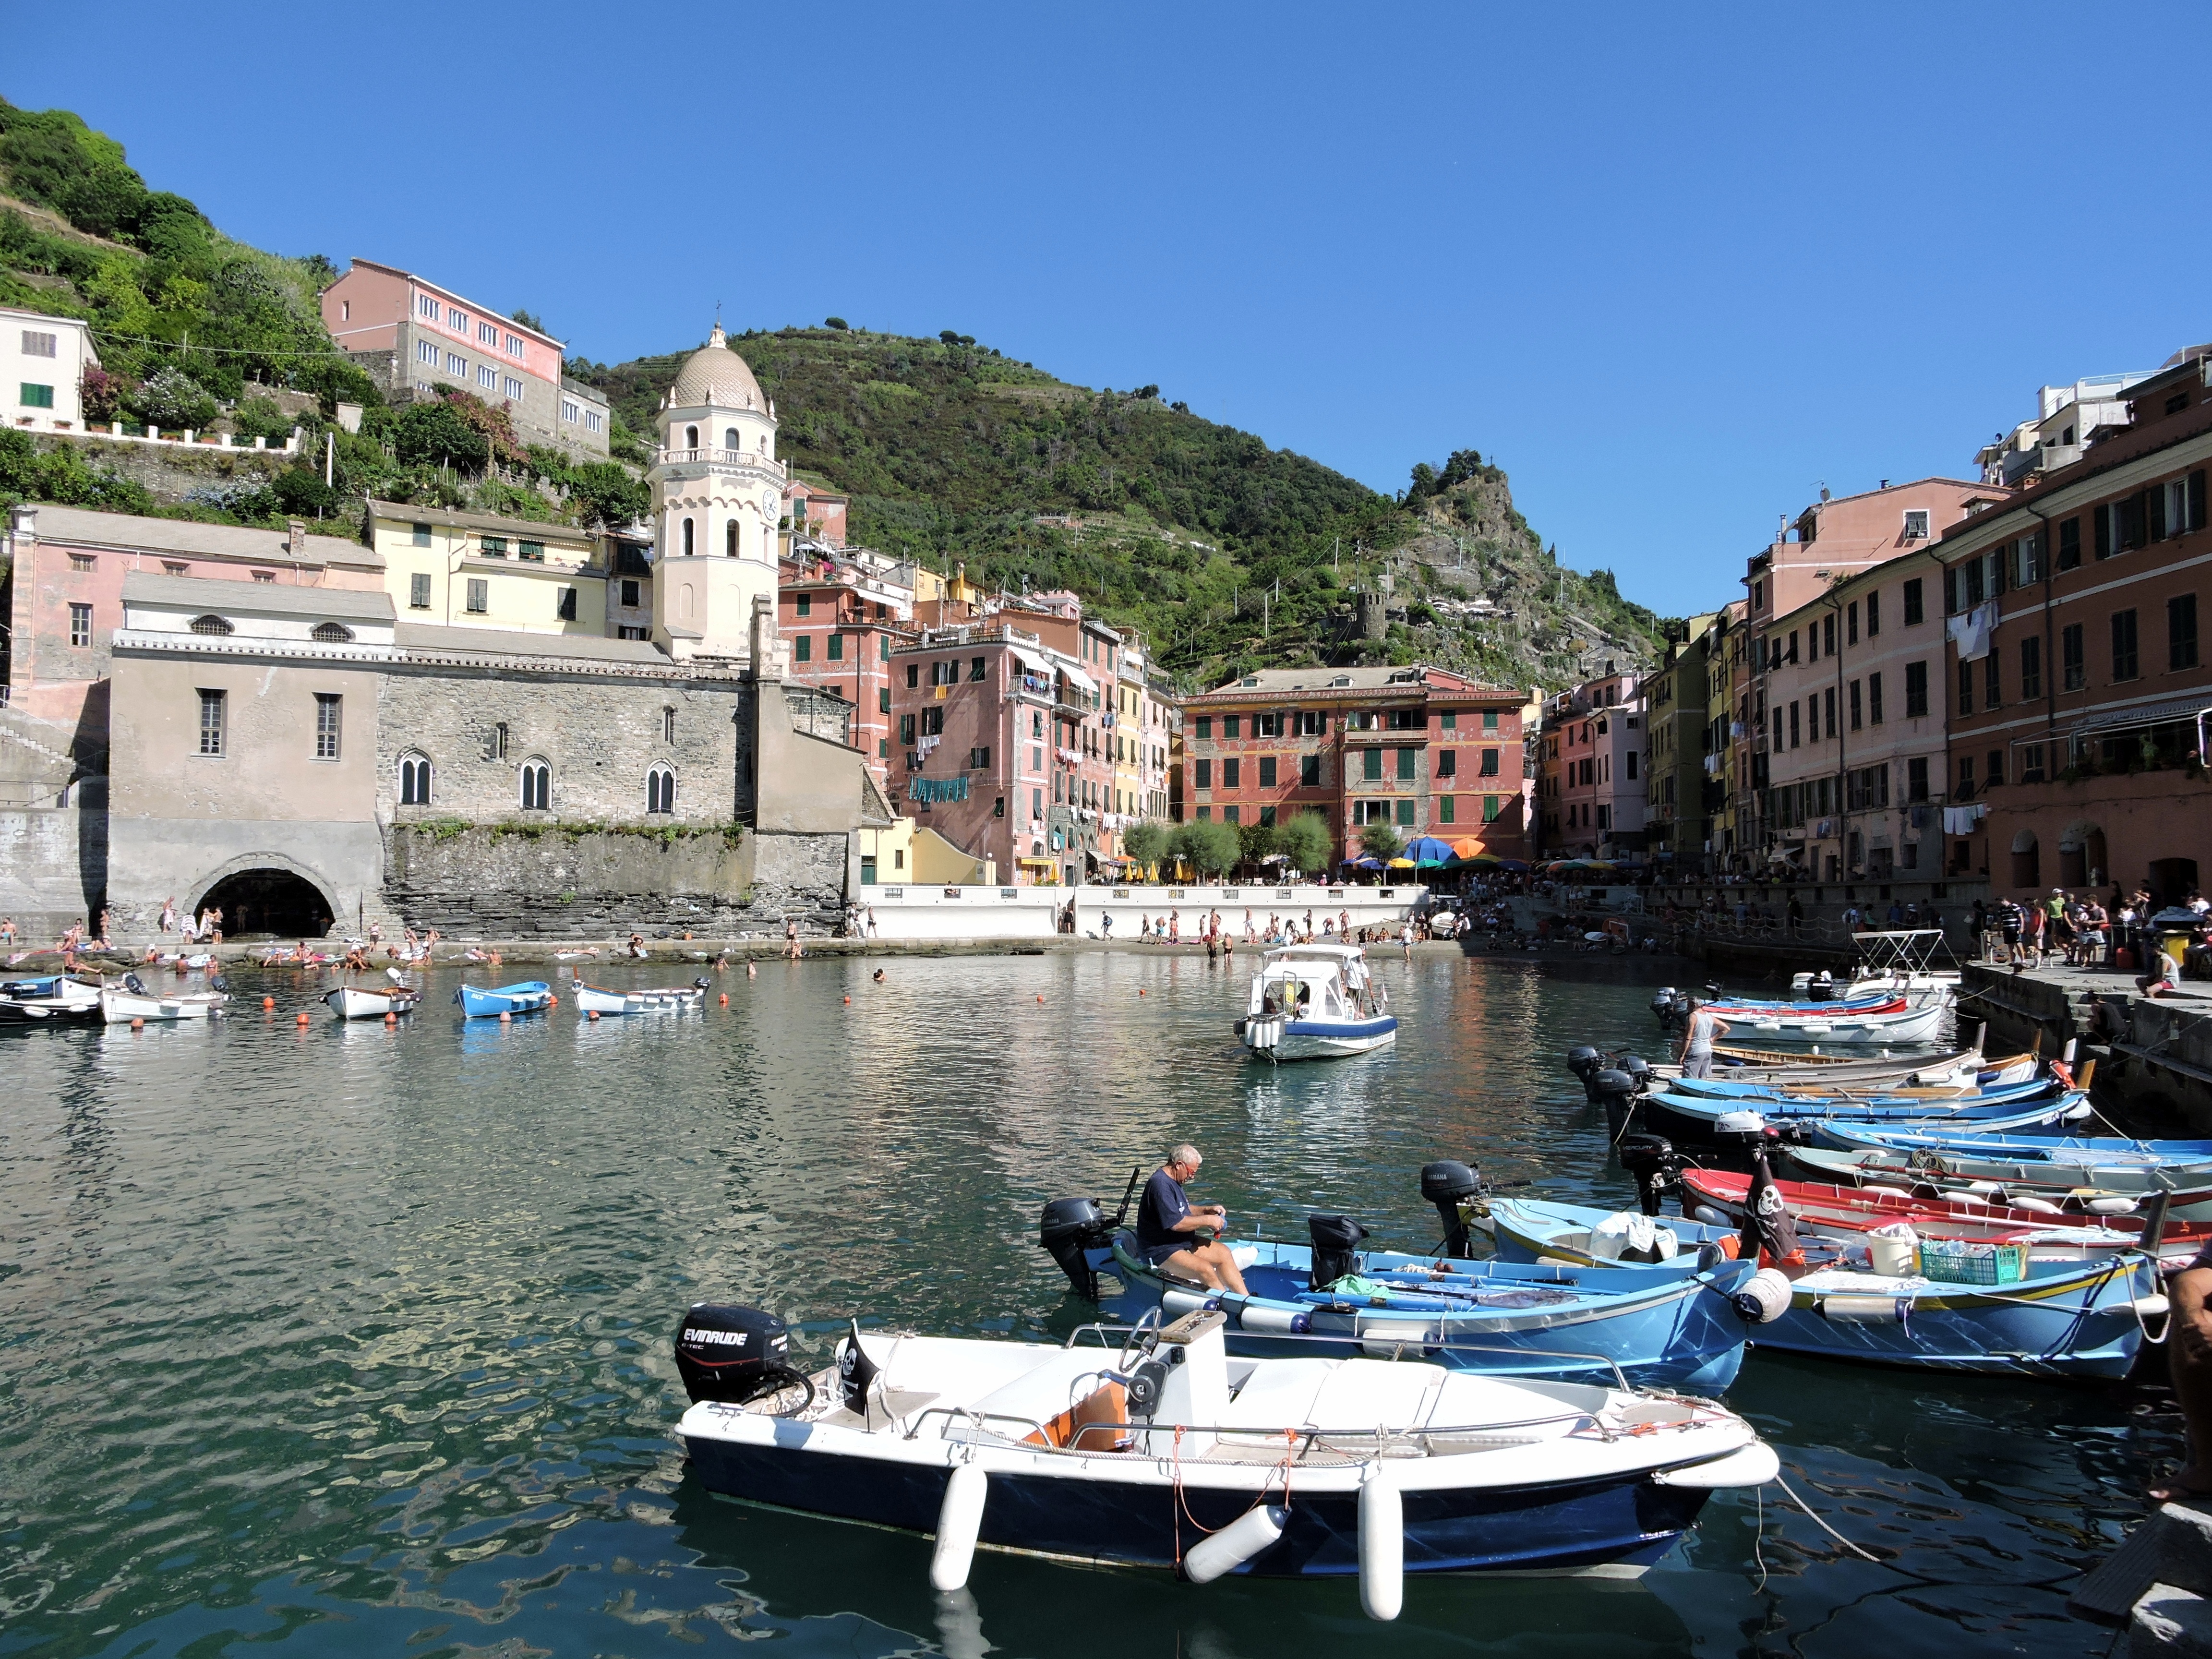
sea, water, boat, town, river, vacation, travel, vehicle, italy, harbor, tourism, waterway, body of water, vernazza, porto, liguria, cinque terre